Hanna Barbera's Turbo Toons

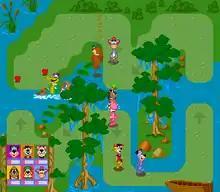
Huckleberry Hound, Top Cat, Snagglepuss, Hong Kong Phooey, Yogi Bear, and Quick Draw McGraw in Wally Gator's Swamp

"Hanna Barbera's Turbo Toons" is a top-down racing game featuring characters from the Hanna-Barbera cartoons. The player selects a character and participates in a footrace on one of thirty single-screen race courses, trying to finish in first place. There are six playable characters, each with unique traits: Huckleberry Hound, Quick Draw McGraw, Top Cat, Snagglepuss, Hong Kong Phooey, and Yogi Bear. The game features four modes including a training mode, a single race mode, a league mode with five tracks per league, and a battle mode where players compete to collect 50 crystals.